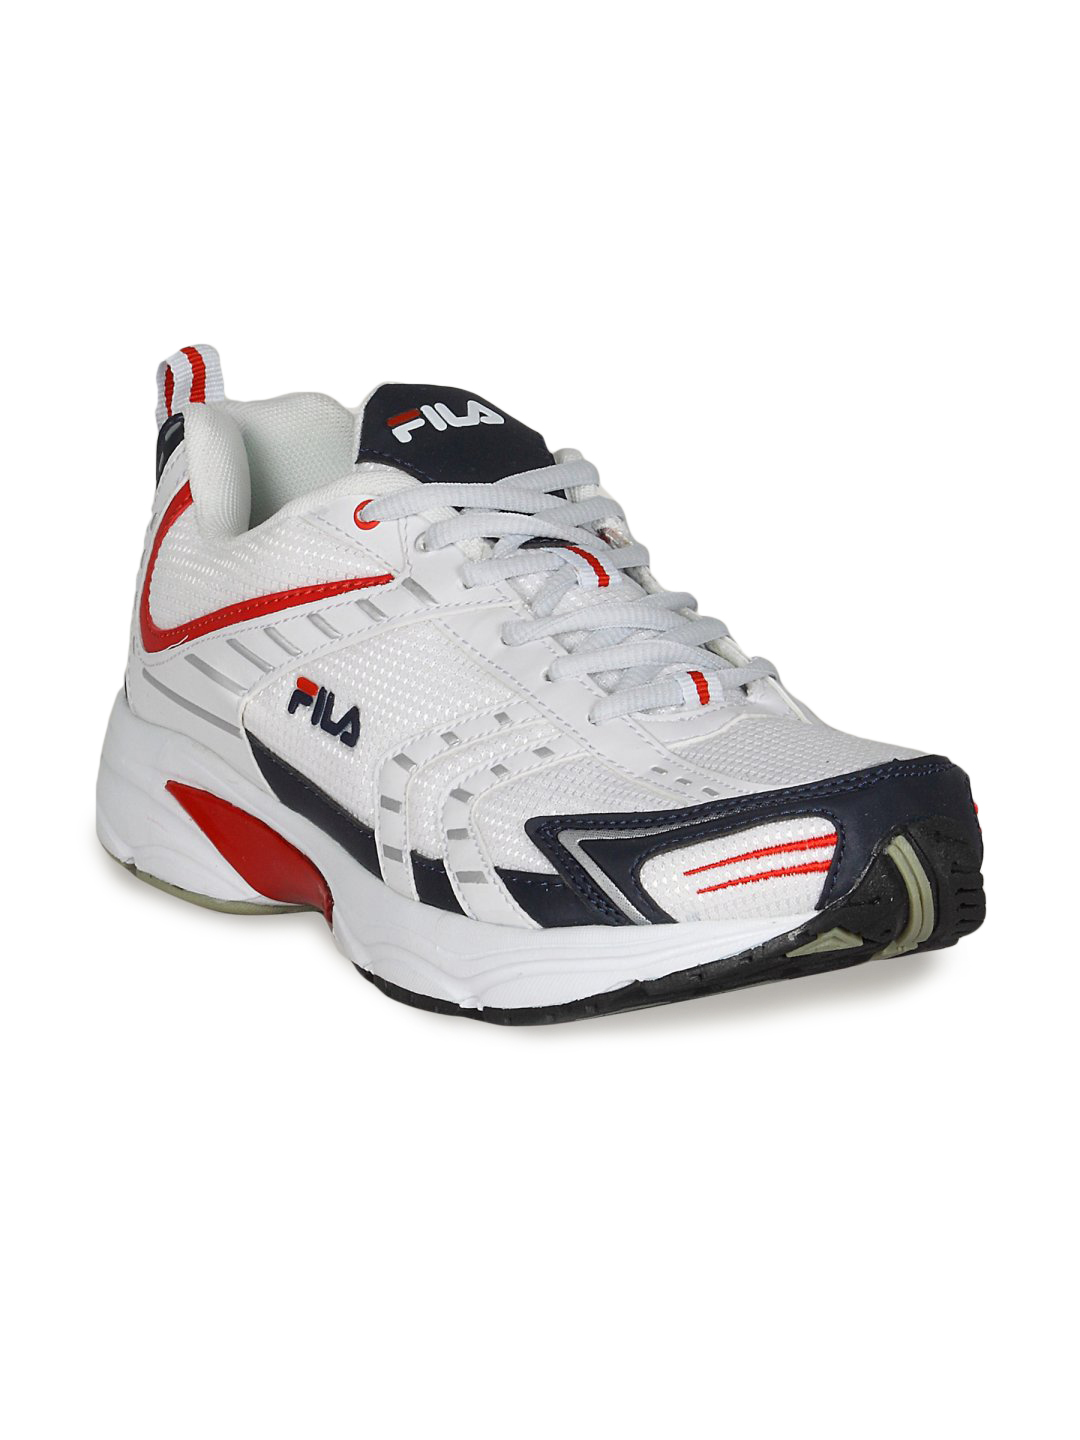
Fila Men Barrier White Shoes
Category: Footwear / Shoes / Sports Shoes
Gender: Men
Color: White
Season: Summer 2011
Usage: Sports